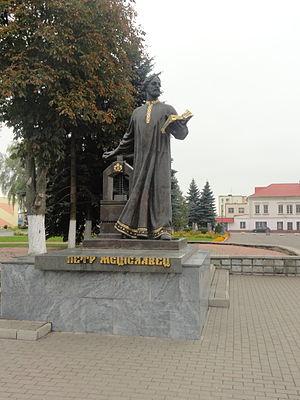
Mstsislaw, Mstislav ou Mstislavl, est une ville de la voblast de Moguilev, en Biélorussie, et le centre administratif du raïon de Mstsislaw. Sa population s'élevait à 10 370 habitants en 2017. La ville est parfois surnommée la « petite Vilnius », ou la « Souzdal biélorusse ».